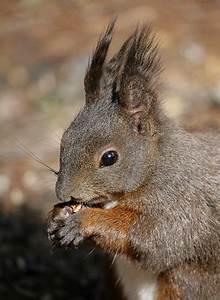
squirrel